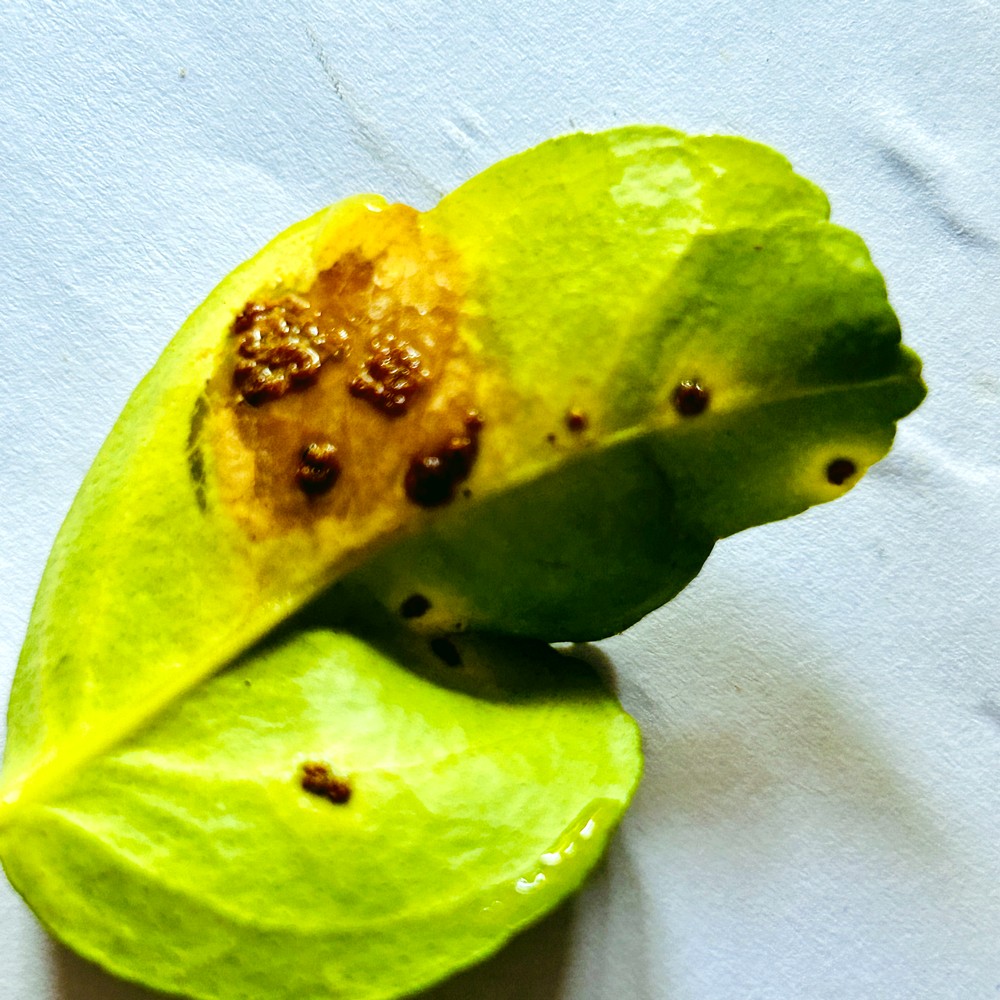
Label: Citrus Canker